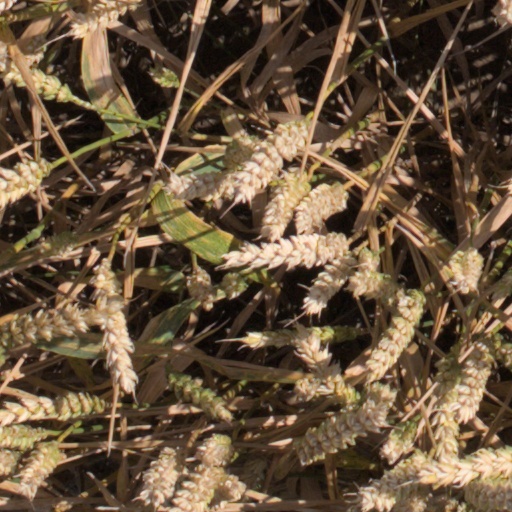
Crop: wheat